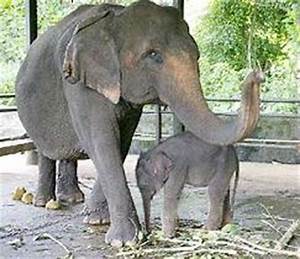
Label: elefante